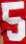
Number: 5